Zahrah the Windseeker

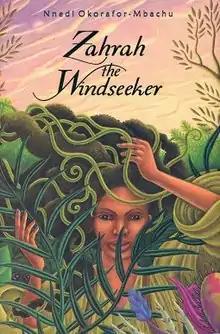

Zahrah the Windseeker is a young adult fantasy novel and the debut novel of Nigerian American writer Nnedi Okorafor, published in September 2005. It incorporates Nigerian myths, folklore, and culture. It is the winner of the 2008 Wole Soyinka Prize for Literature in Africa.